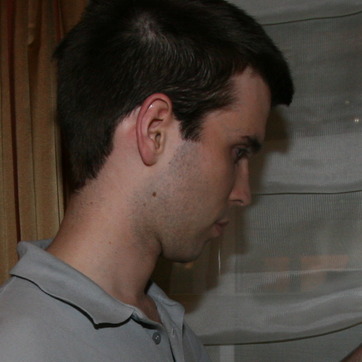
Material: skin